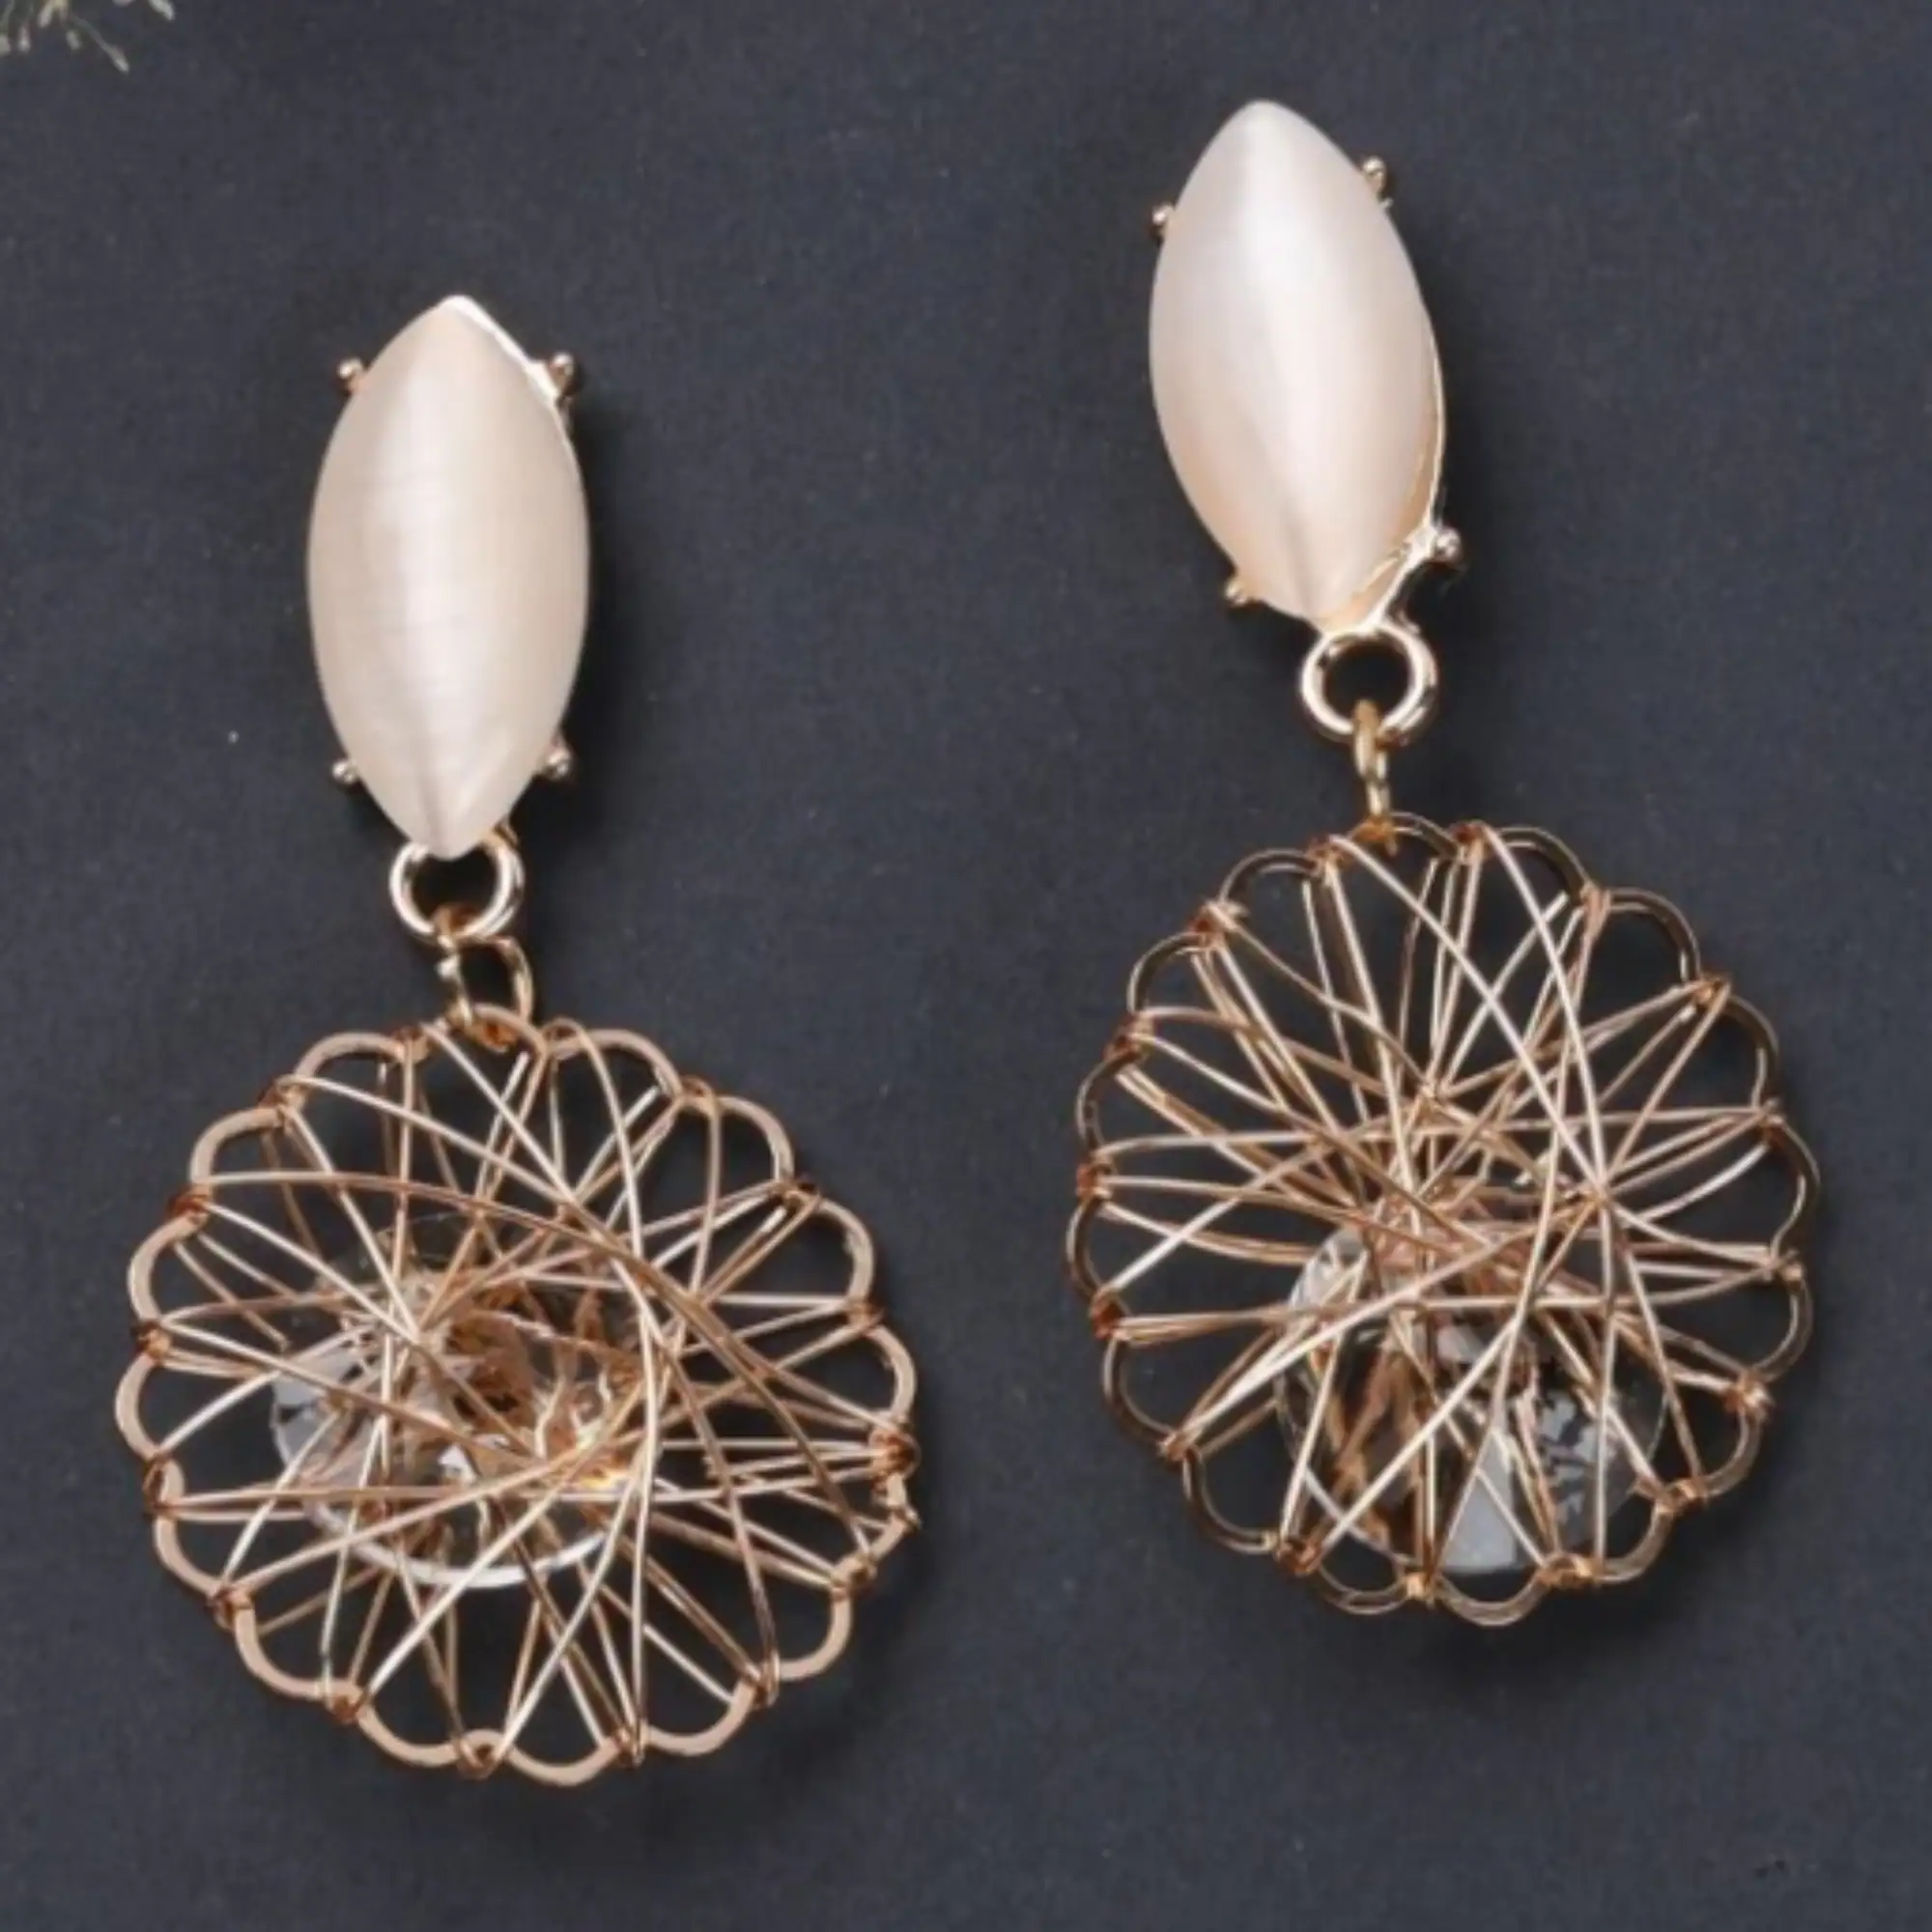
ZEELLO Elegant Latest Designer Gold Plated Beaded Zinc Dangler Earring Gift Set for Girls and Women | Stylish Drop Earrings
Type: Earrings
Brand: ZEELLO
Price: Rs. 200
 Elevate your style with theseGold Plated Beaded Zinc Dangler Earrings, crafted to ideal for girls and women. Featuring a unique drop design, these lightweight earrings combine intricate gold-plated accents for a classy and modern look.Ideal for daily wear, parties, or gifting, these stylish earrings are versatile and comfortable to wear all day. Made from good-quality zinc alloy, they are durable and skin-friendly, ensuring a long-lasting shine.Gift these exquisite earrings to your loved ones for birthdays, anniversaries, or festive occasions, and let them enjoy the timeless beauty and elegance of this designer piece.Important Information About Earring:WHAT YOU GET: Gold-Toned contemporary drop earrings, has artficial beads secured with a post and backFEATURES : "Length: 5cm " Width:2cm" "Plating : Gold Plated" GIFT FOW WOMEN - Ideal Valentine, Birthday, Anniversary gift for someone you LoveThese Earings can be worn with all kind of outfits. Suitable for party or daily wearCARE INSTRUCTIONS : Wipe your jewellery with a soft cloth after every use Always store your jewellery in a flat box to avoid accidental scratches Keep sprays and perfumes away from your jewellery.​Disclaimer:This product is intended for decorative purposes only and should be handled with care to avoid damage. Not suitable for children under 3 years due to small parts that may pose a choking hazard.
Features: Alloy,Gold-Plated,Artificial Beads
Included: 1-Pair-Of-Drop-Earrings